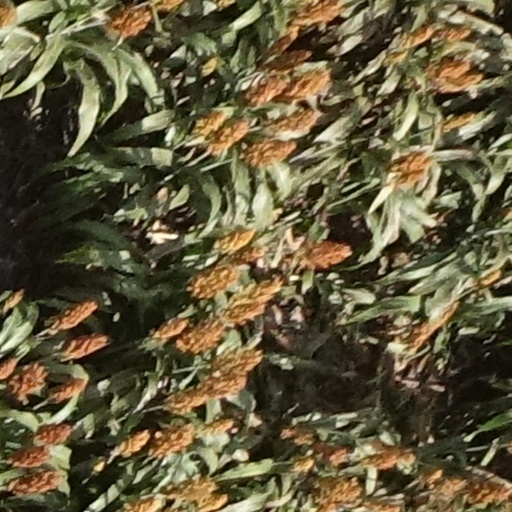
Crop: sorghum